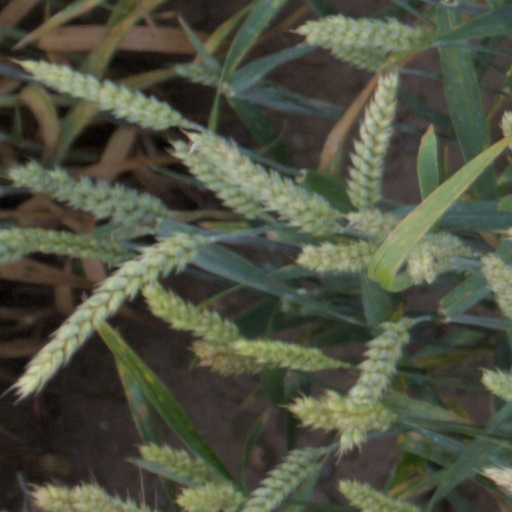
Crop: wheat